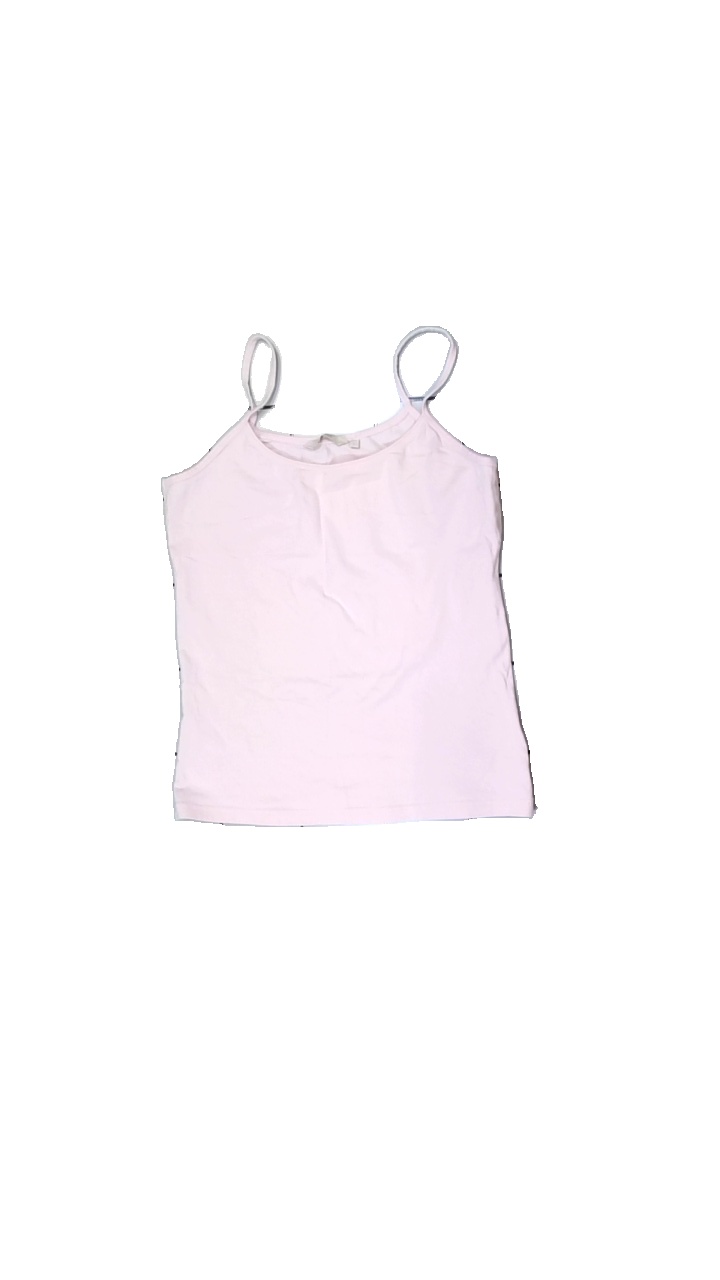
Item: Tank Top (Ladies)
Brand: East West
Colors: Pink
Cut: Cropped
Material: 100% cotton
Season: All
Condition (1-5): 2
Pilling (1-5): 4
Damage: damaged threading
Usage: Export
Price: <50